John Maltravers, 1st Baron Maltravers

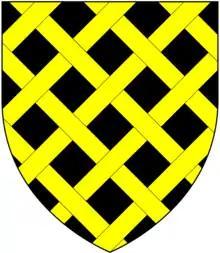
Arms of Maltravers: "Sable fretty or"

He was son of Sir John Maltravers (1266–1343?) of Lytchett Matravers, Dorset, born by his first wife Eleanor, about 1290. He was knighted, as was his father, with Edward, Prince of Wales, on 22 May 1306. He is said to have been taken prisoner at the battle of Bannockburn in 1314.